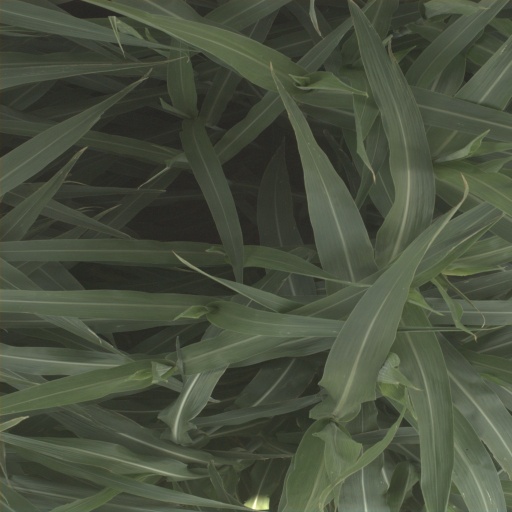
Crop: sorghum